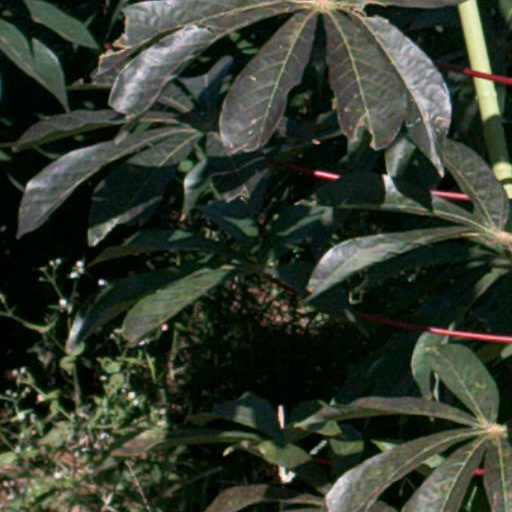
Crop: cassava